Vsevolod Meyerhold

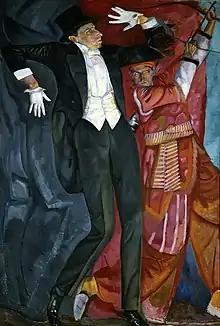
Double portrait (1916) by Boris Grigoriev, depicting Meyerhold sharing the stage with his alter ego 'Doctor Dapertutto', a pseudonym he had borrowed from a character in E.T.A. Hoffmann's "Adventure on New Year's Eve".

The actors participating in Meyerhold's productions acted according to the principle of "biomechanics" (only distantly related to the present scientific use of the term), the system of actor training that was later taught in a special school created by Meyerhold.